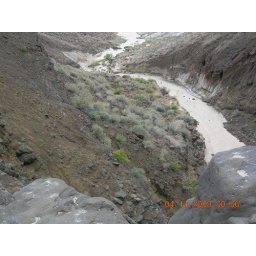
The old stones down the dry waterfall had been worn smooth by rushing water and then grit-filled wind.